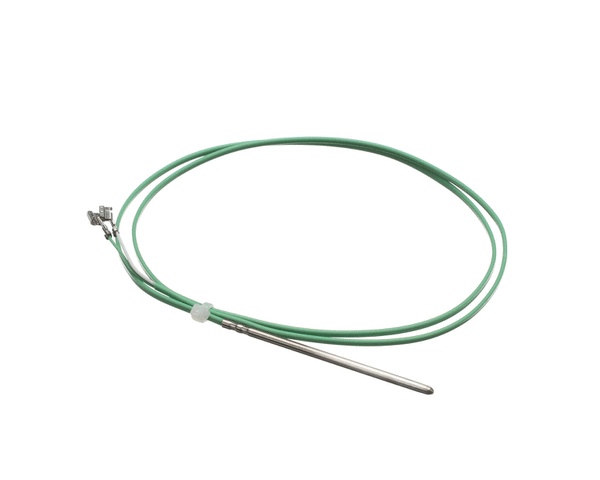
12024642
12024642
Brand: FAGOR COMMERICAL - MIAMI PARTS
Category: Home & Garden > Household Appliance Accessories > Furnace & Boiler Accessories > Thermocouples